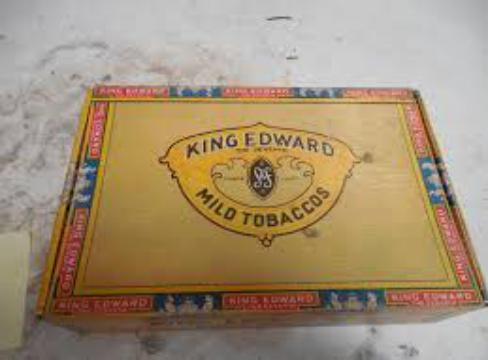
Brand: King Edward the Seventh
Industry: Necessities